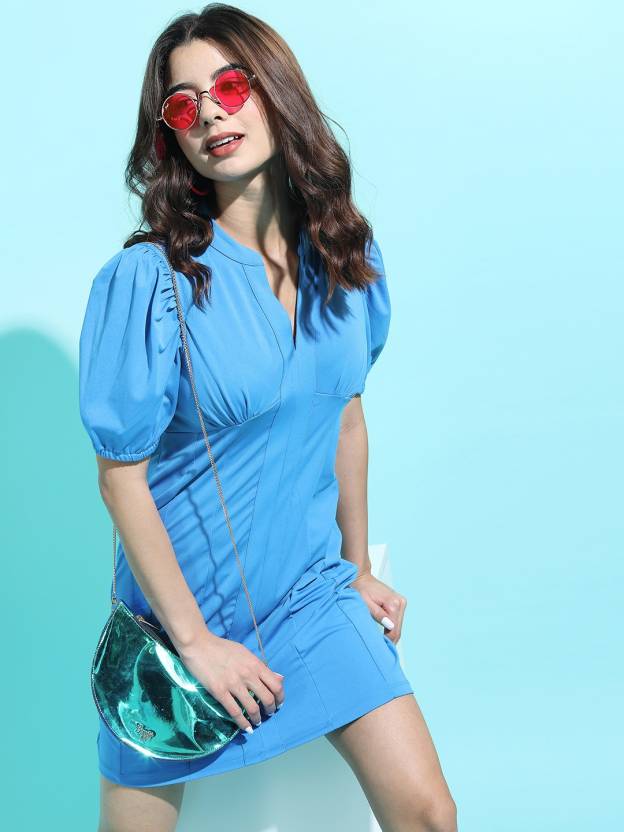
Product: Women Bodycon Blue Dress
Price: ₹519
Colors: Blue
Pattern: Solid